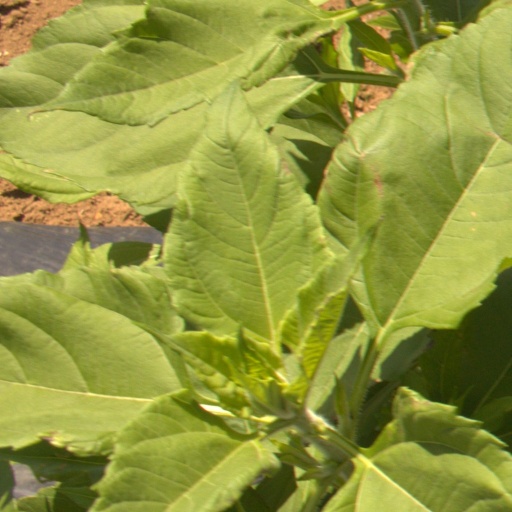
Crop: Jerusalem artichoke